Point Neighborhood Historic District

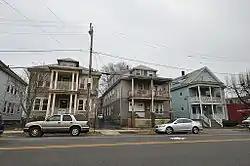
Congress Street scene

The Point Neighborhood Historic District, also known as Stage Point, is a predominantly residential historic district just south of downtown Salem, Massachusetts. It is a densely built, roughly rectangular grid of streets east of Lafayette Street, south of the South River, west of Congress Street, and north of Chase and Leavitt Streets. This area was the target of a major redevelopment effort undertaken by the city after a fire swept through in 1914. With many multiunit residential buildings constructed in just three years, the architecture of the area is remarkably cohesive. Commercial development is generally restricted to the fringes of the area, on Lafayette Street (a major local thoroughfare) and Congress Street.